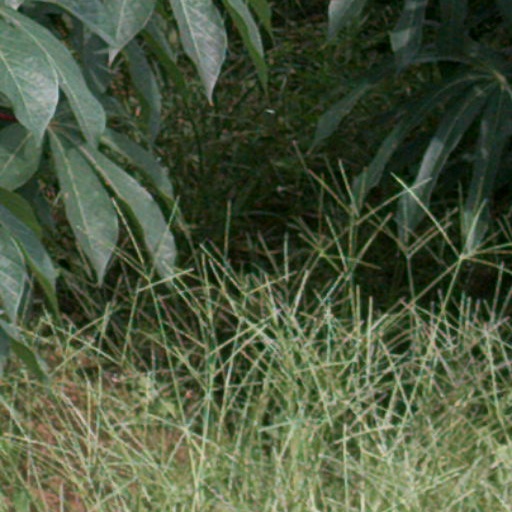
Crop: cassava